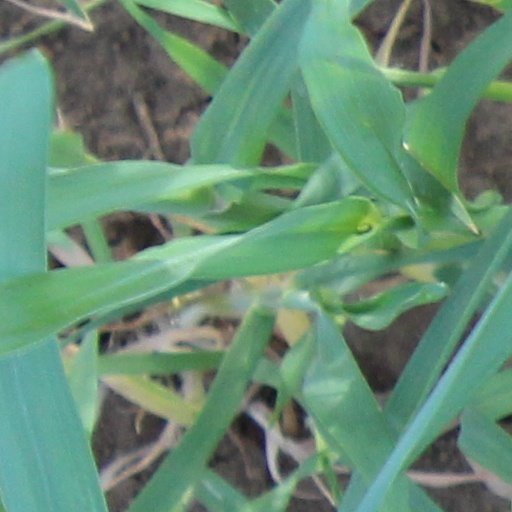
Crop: wheat